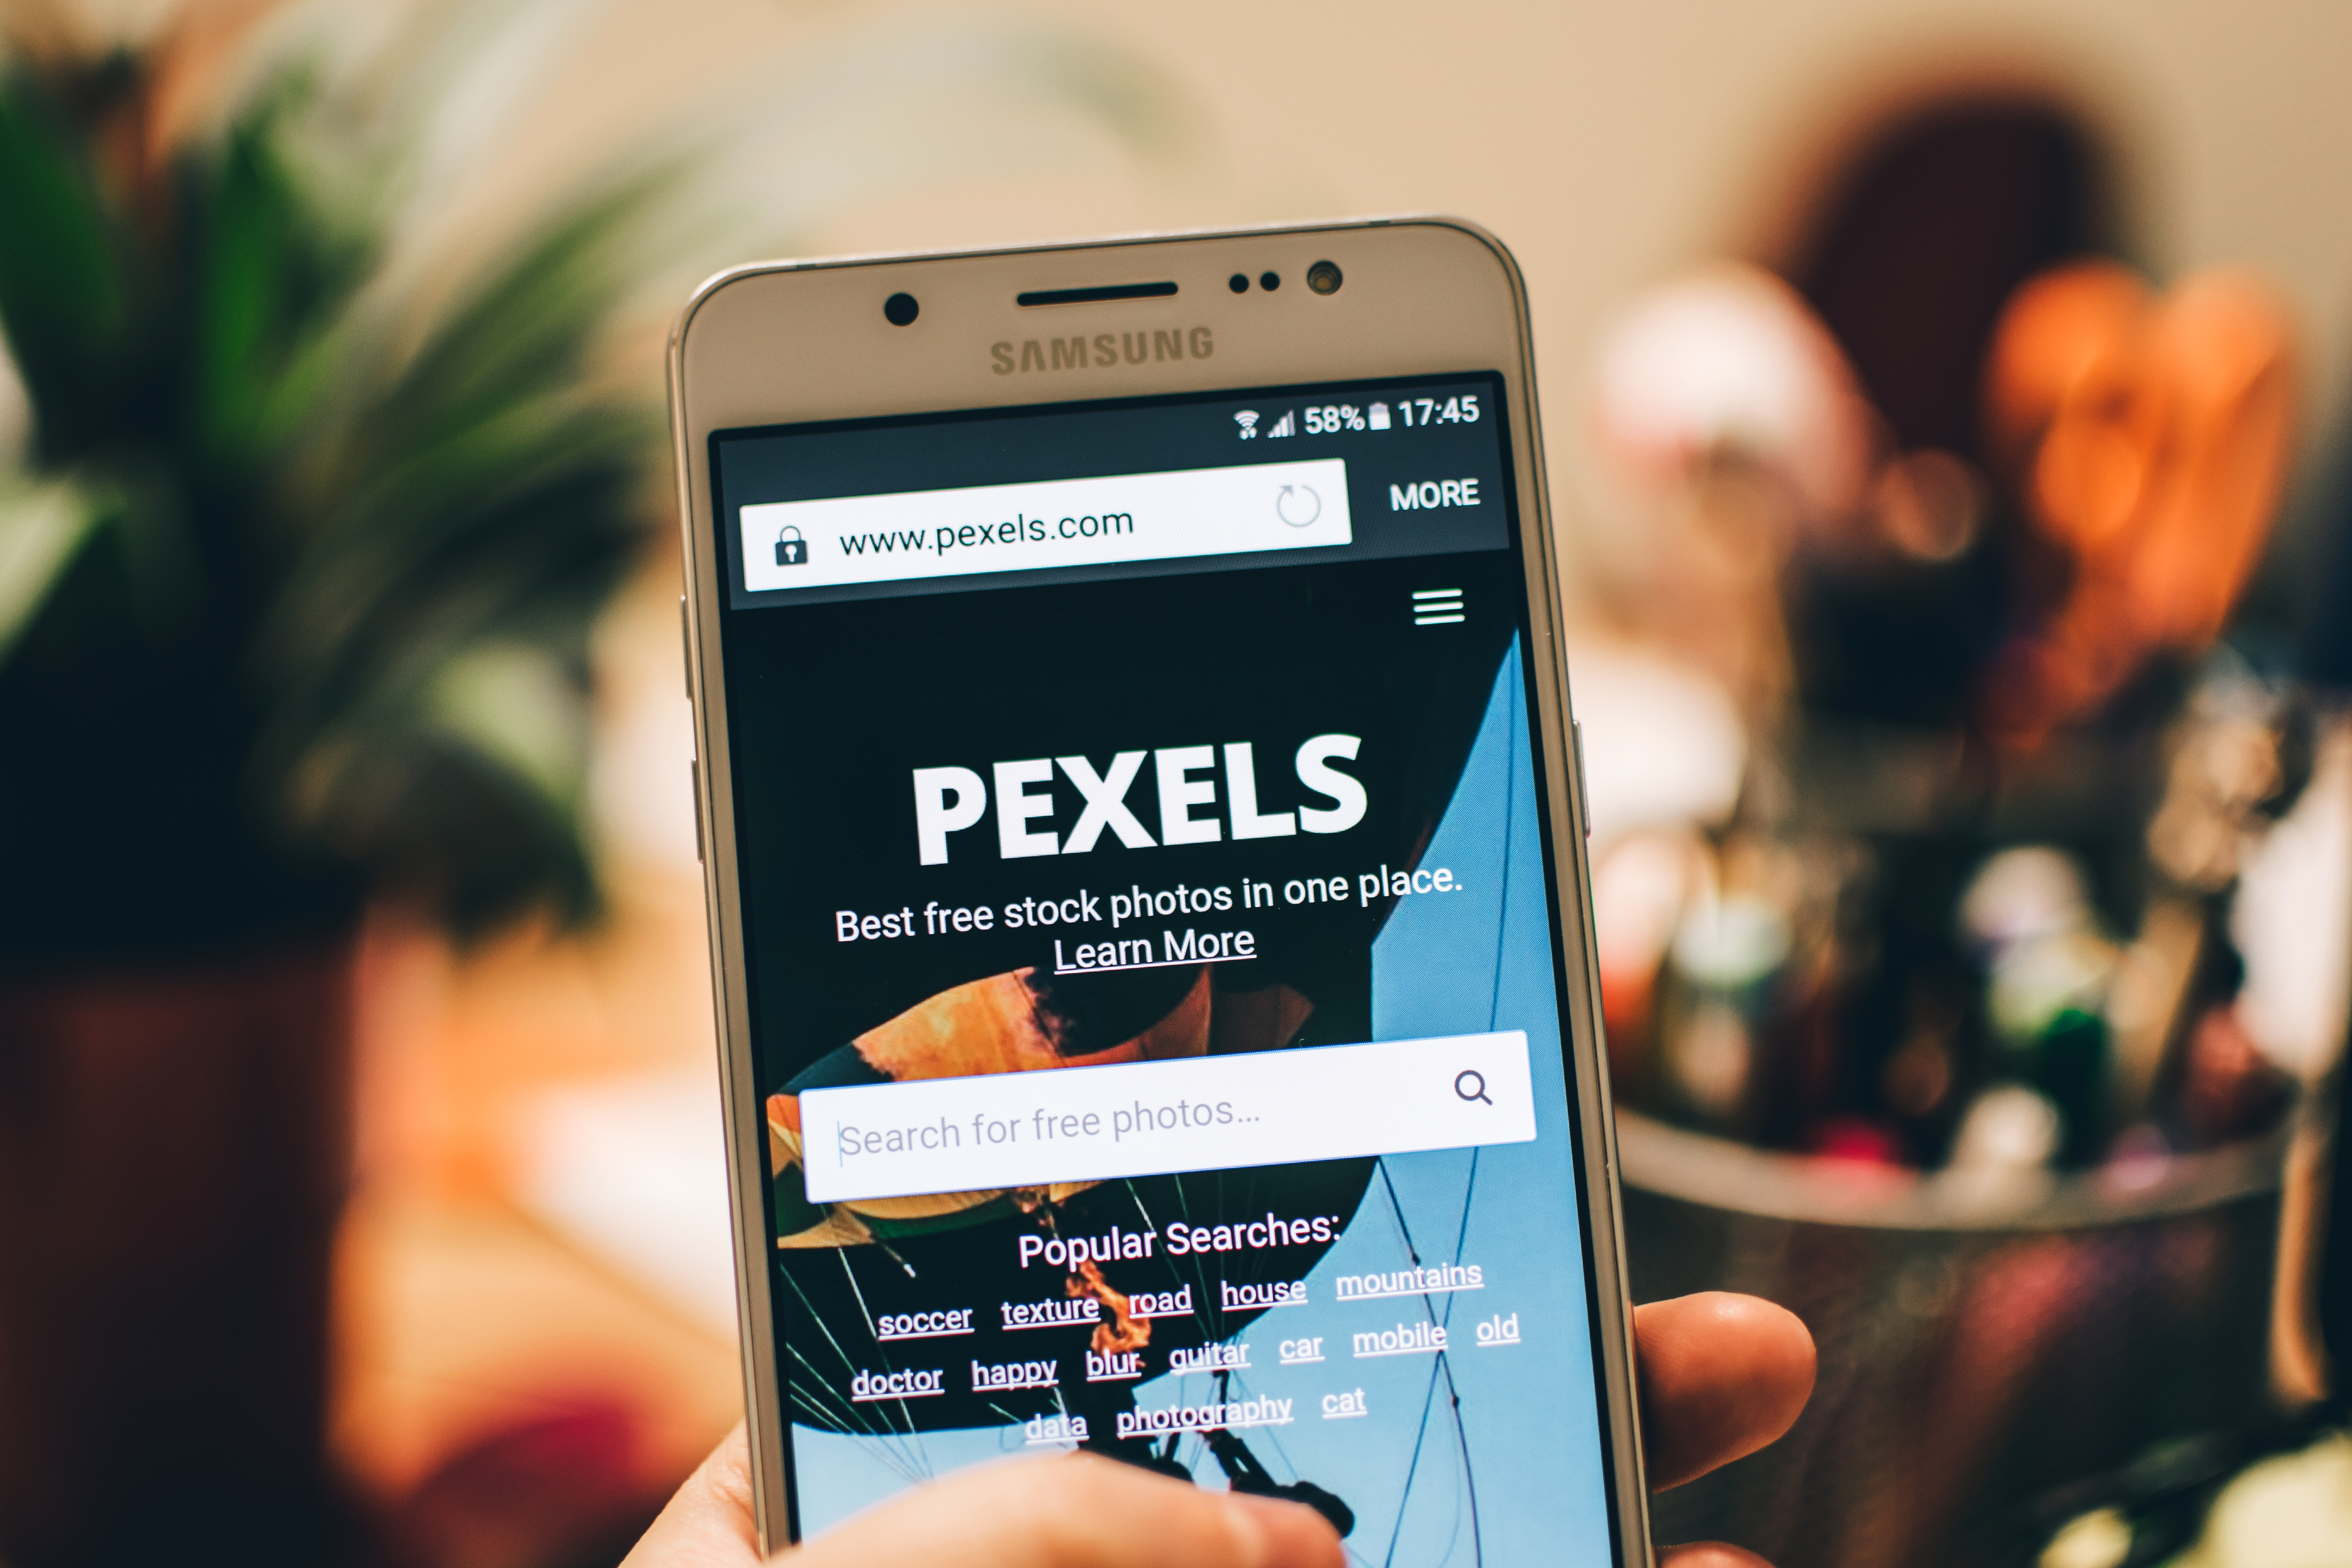
smartphone, hand, screen, blur, technology, internet, touch, telephone, gadget, business, mobile phone, website, close up, brand, electronics, samsung, display, connection, wireless, adult, sense, text messaging, portable communications device, communication device, cellular telephone, pexels